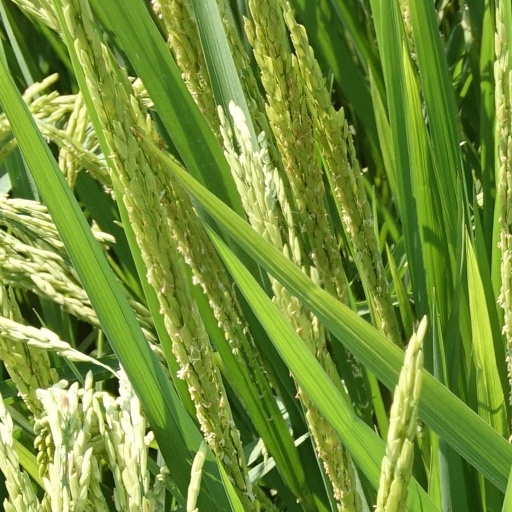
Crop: rice